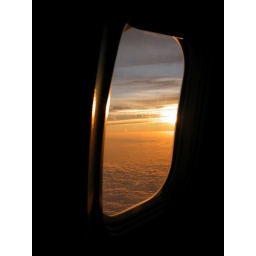
Sunset over the Pacific through the plane window